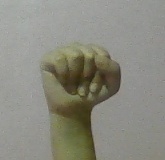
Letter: saad